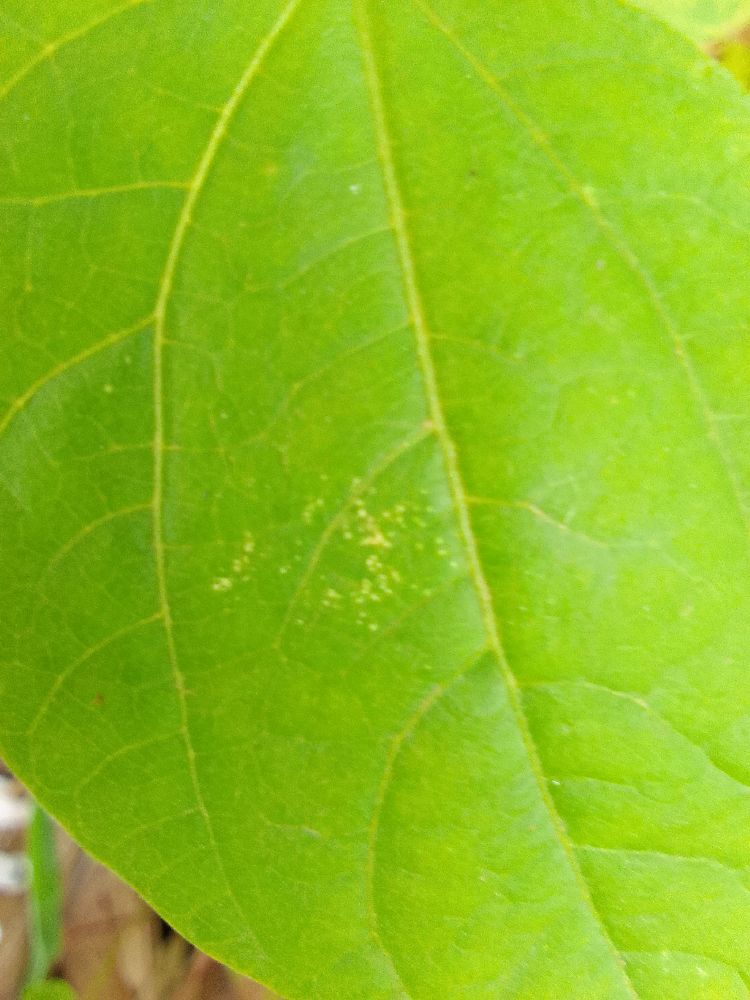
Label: healthy